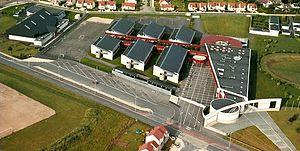
Le lycée Francois Villon de Beaugency
Beaugency est une commune française située dans le département du Loiret en région Centre-Val de Loire.
Cette page présente la liste des lycées du département français du Loiret.